VMM-265

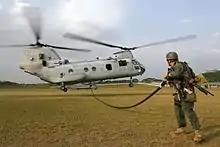
A CH-46E from HMM-265 training at Camp Hansen on Okinawa on January 31, 2007.

The squadron had little time to rest before deploying to Okinawa in October 1991. During this deployment the Dragons provided support to HMX-1 for the Presidential visit to Tokyo. The squadron was then called to Cambodia in support of Operation Full Accounting in 1992, where they assisted in the recovery of remains of U.S. servicemen lost during the Vietnam War. The squadron was relocated entirely to Marine Corps Air Station Futenma, Okinawa, Japan in early 1995.